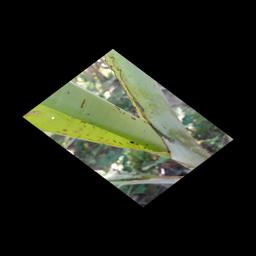
Label: BANANA APHIDS